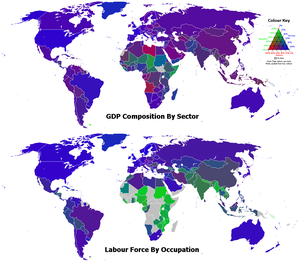
Branche
BNP bestående af arbejdsstyrkens beskæftigelse inden for forskellige sektorer. De grønne, røde og blå farver repræsenterer procenter for jordbrug, industri og service.
En branche er en erhvervsgren, der producerer et økonomisk gode eller en service inden for et bestemt erhverv. En branches interesser varetages af en brancheorganisation.